Josef Rosensaft

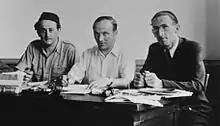
Left to right: Rabbi Zvi Helfgott (later Rabbi Zvi Asaria), Joseph Rosensaft and Rabbi Joseph Asher, members of the Central Jewish Committee for the British Zone of Germany. Photo taken at Bergen-Belsen, probably in 1947..

Rosensaft was elected by the refugees in the DP camp to the Central Committee of Liberated Jews and served as the chairman of the British sector committee until it was disbanded in 1950. In addition to promoting the rights and interests of the refugees, he was an active opponent of the British policy of restrictive Jewish immigration to the British Mandate of Palestine. He met and married a fellow survivor, doctor Hadassah (Ada) Bimko, in the camp, and they had a son, Menachem Z. Rosensaft.